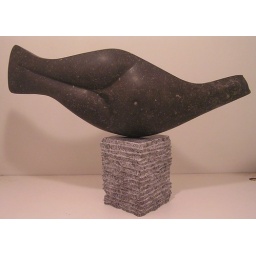
Sculpture in belgian blue stone on indian granite base, 2007.